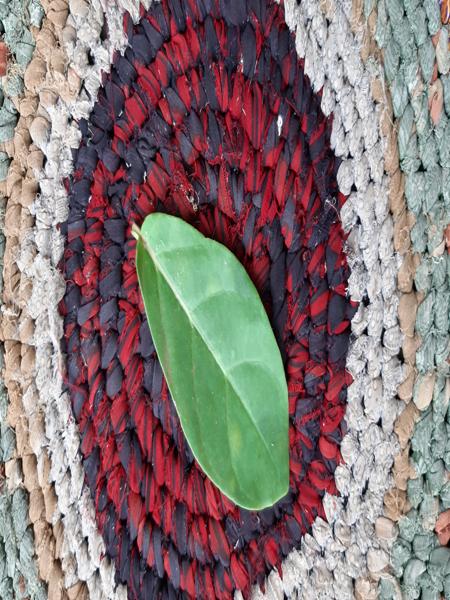
Plant: Ekka